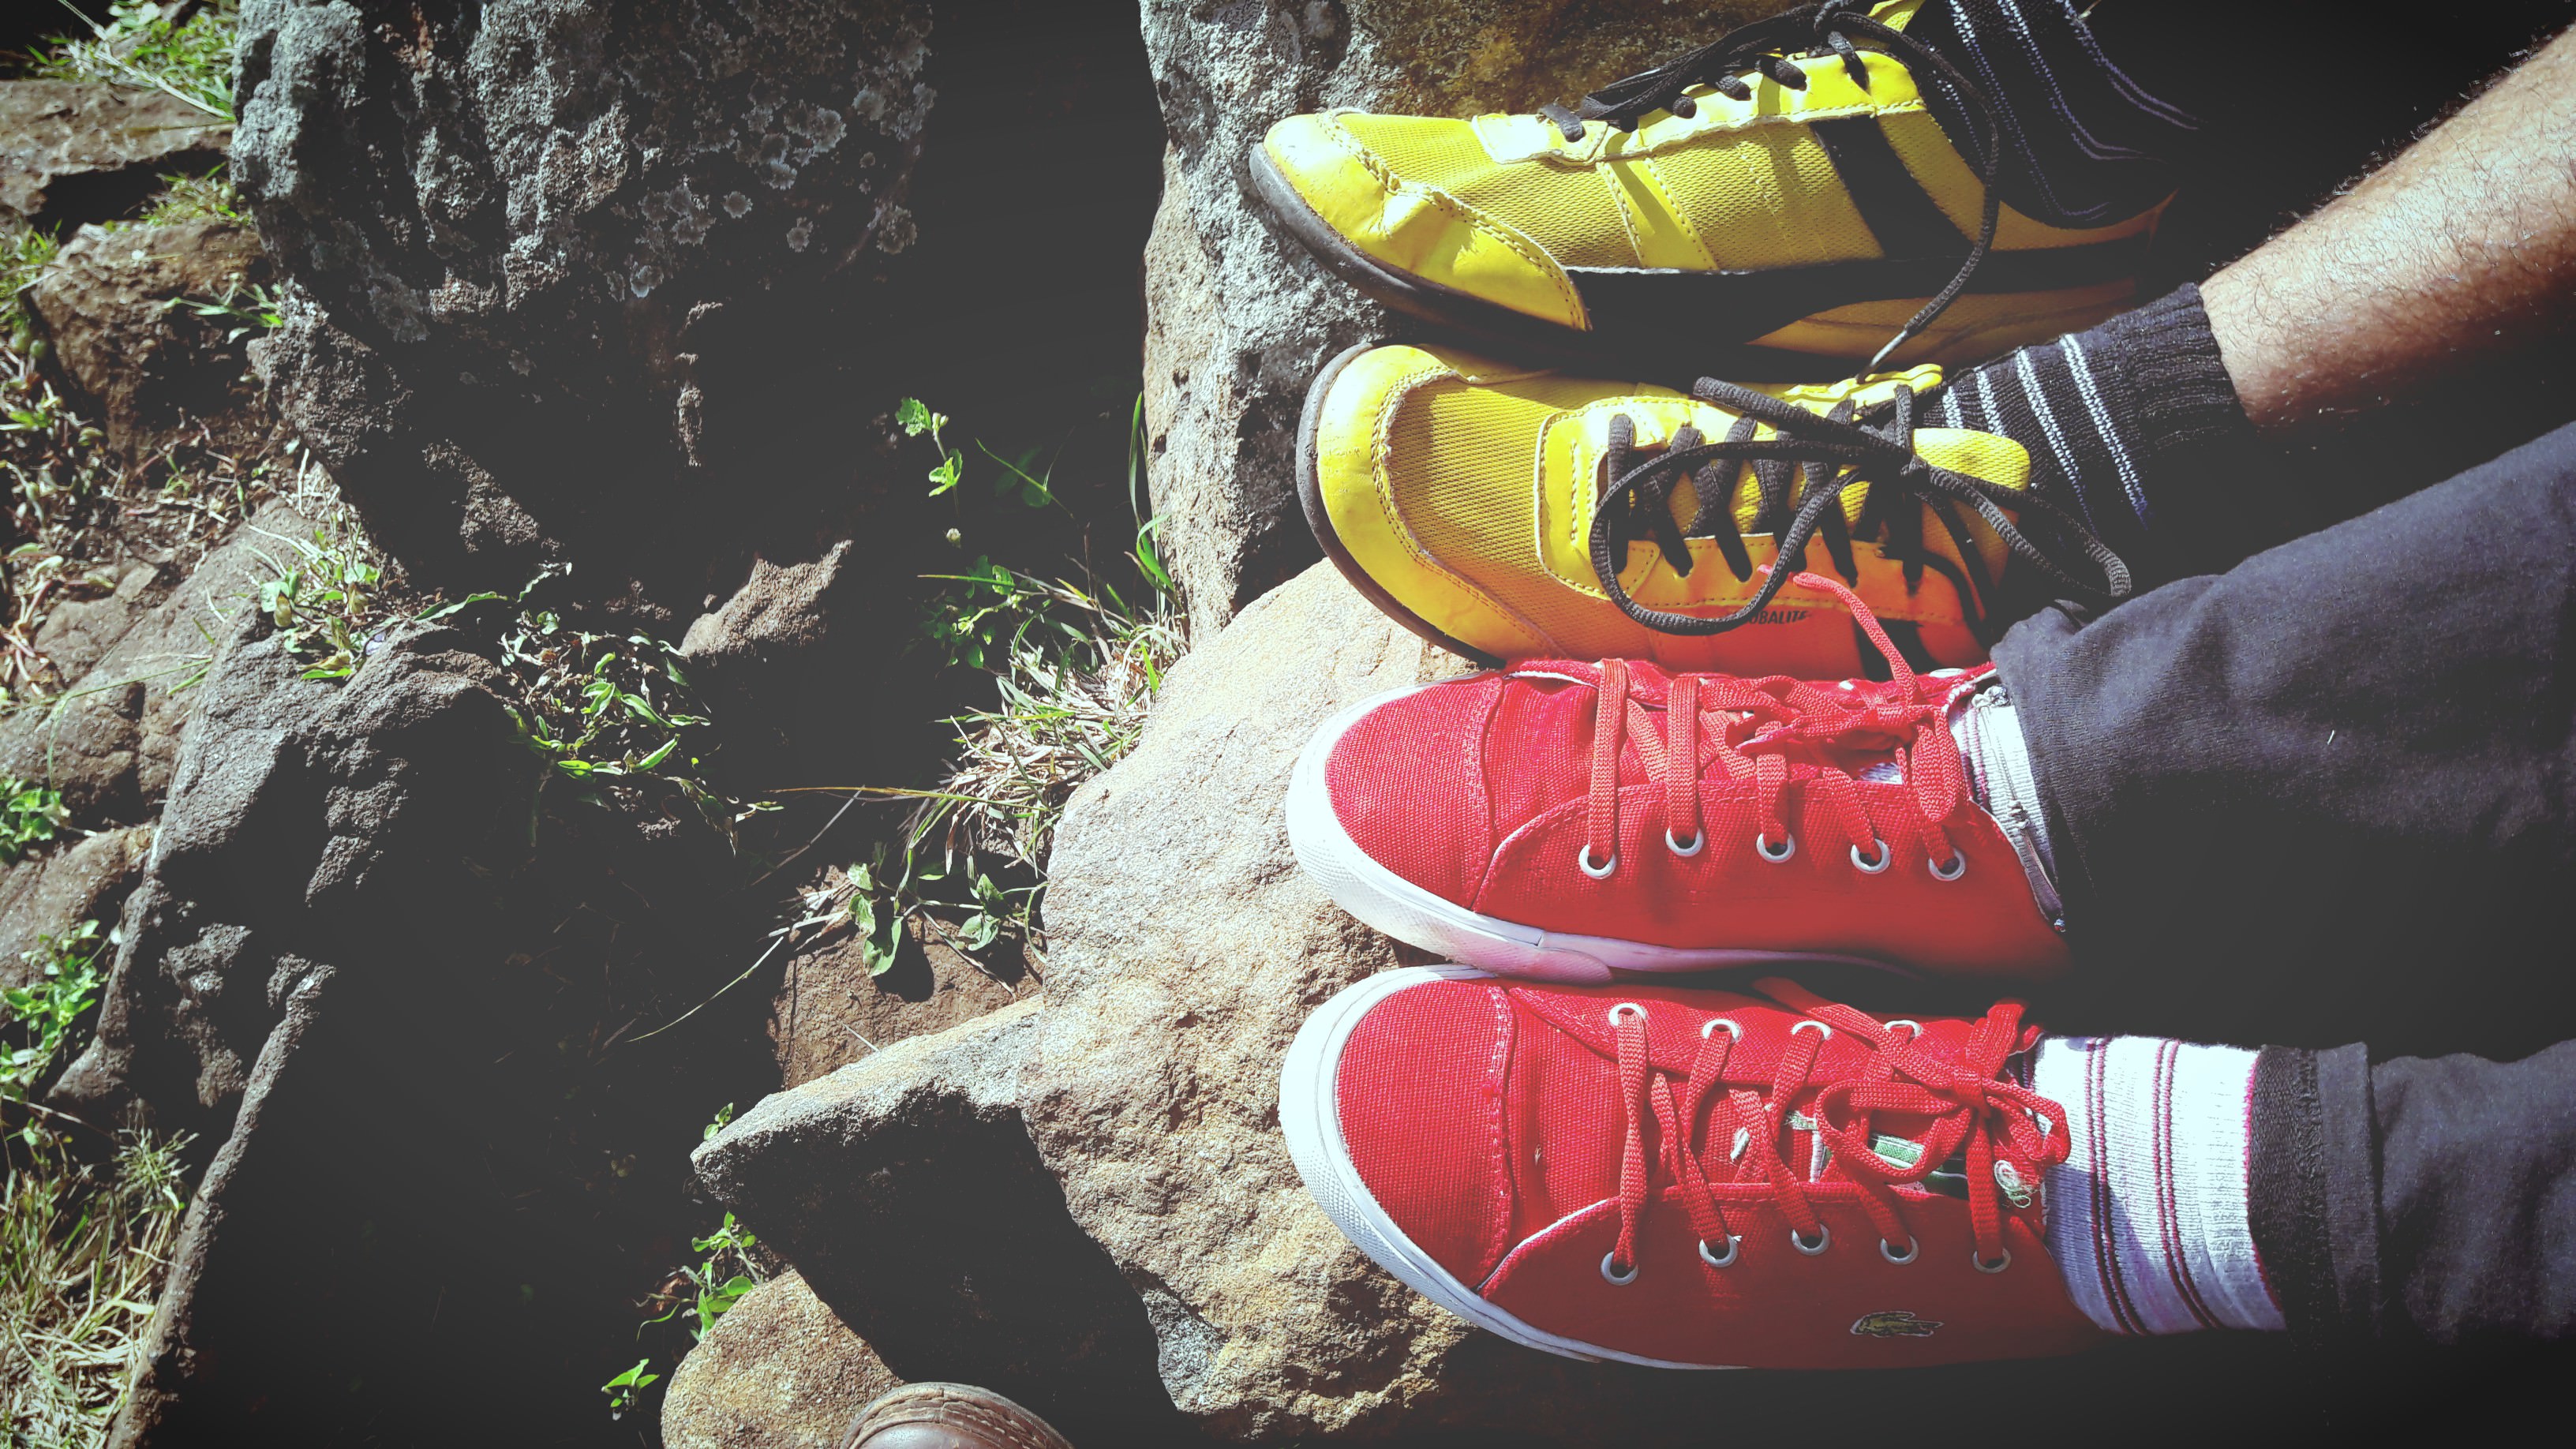
summer, travel, recreation, fashion, leisure, shoelace, outdoors, shoes, art, colors, sneakers, bright, footwear, colours, comfortable